GAU-8 Avenger

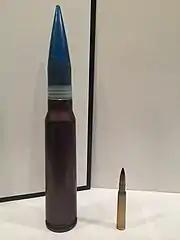
30x173mm round next to a .30-06 Springfield for comparison

The standard ammunition mixture for anti-armor use is a five-to-one mix of PGU-14/B Armor Piercing Incendiary, with a projectile weight of about 14.0 oz (395 grams or 6,096 grains) and PGU-13/B High Explosive Incendiary (HEI) rounds, with a projectile weight of about 13.3 oz (378 grams or 5,833 grains). The PGU-14/B's projectile incorporates a lightweight aluminum body, cast around a smaller caliber depleted uranium penetrating core. In 1979, the Avenger was tested against M47 Patton tanks and caused "severe damage".